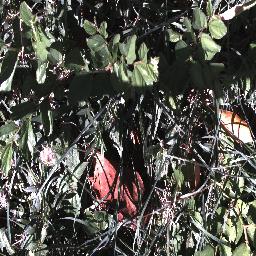
Label: chinee_apple